Henry Harold Hughes

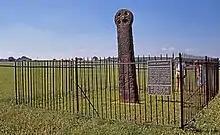
Maen Achwyfan, Whitford, Flintshire

Hughes was educated at Liverpool College. Hughes was appointed diocesan surveyor and architect in 1900 and restored many churches in the Diocese of Bangor. In 1919 he formed a partnership with W. G. Williams, who continued the practice after his death in 1940. Hughes was mainly occupied in the restoration of churches. He was a member of the SPAB and only undertook the minimal amount of restoration work. wherever possible. Hughes only appears to have been the architect for one new church, St Cyngar, Borth-y-gest, Porthmadog. His co-operation with the leading Arts and Crafts architect Herbert Luck North in the production of two books, "The Old Churches of Snowdonia" (1924) and "The Old Cottages of Snowdonia" (1908/1924) did much to increase public interest in the vernacular architecture of Snowdonia. He also contributed numerous articles to "Archaeologia Cambrensis" on architectural subjects.